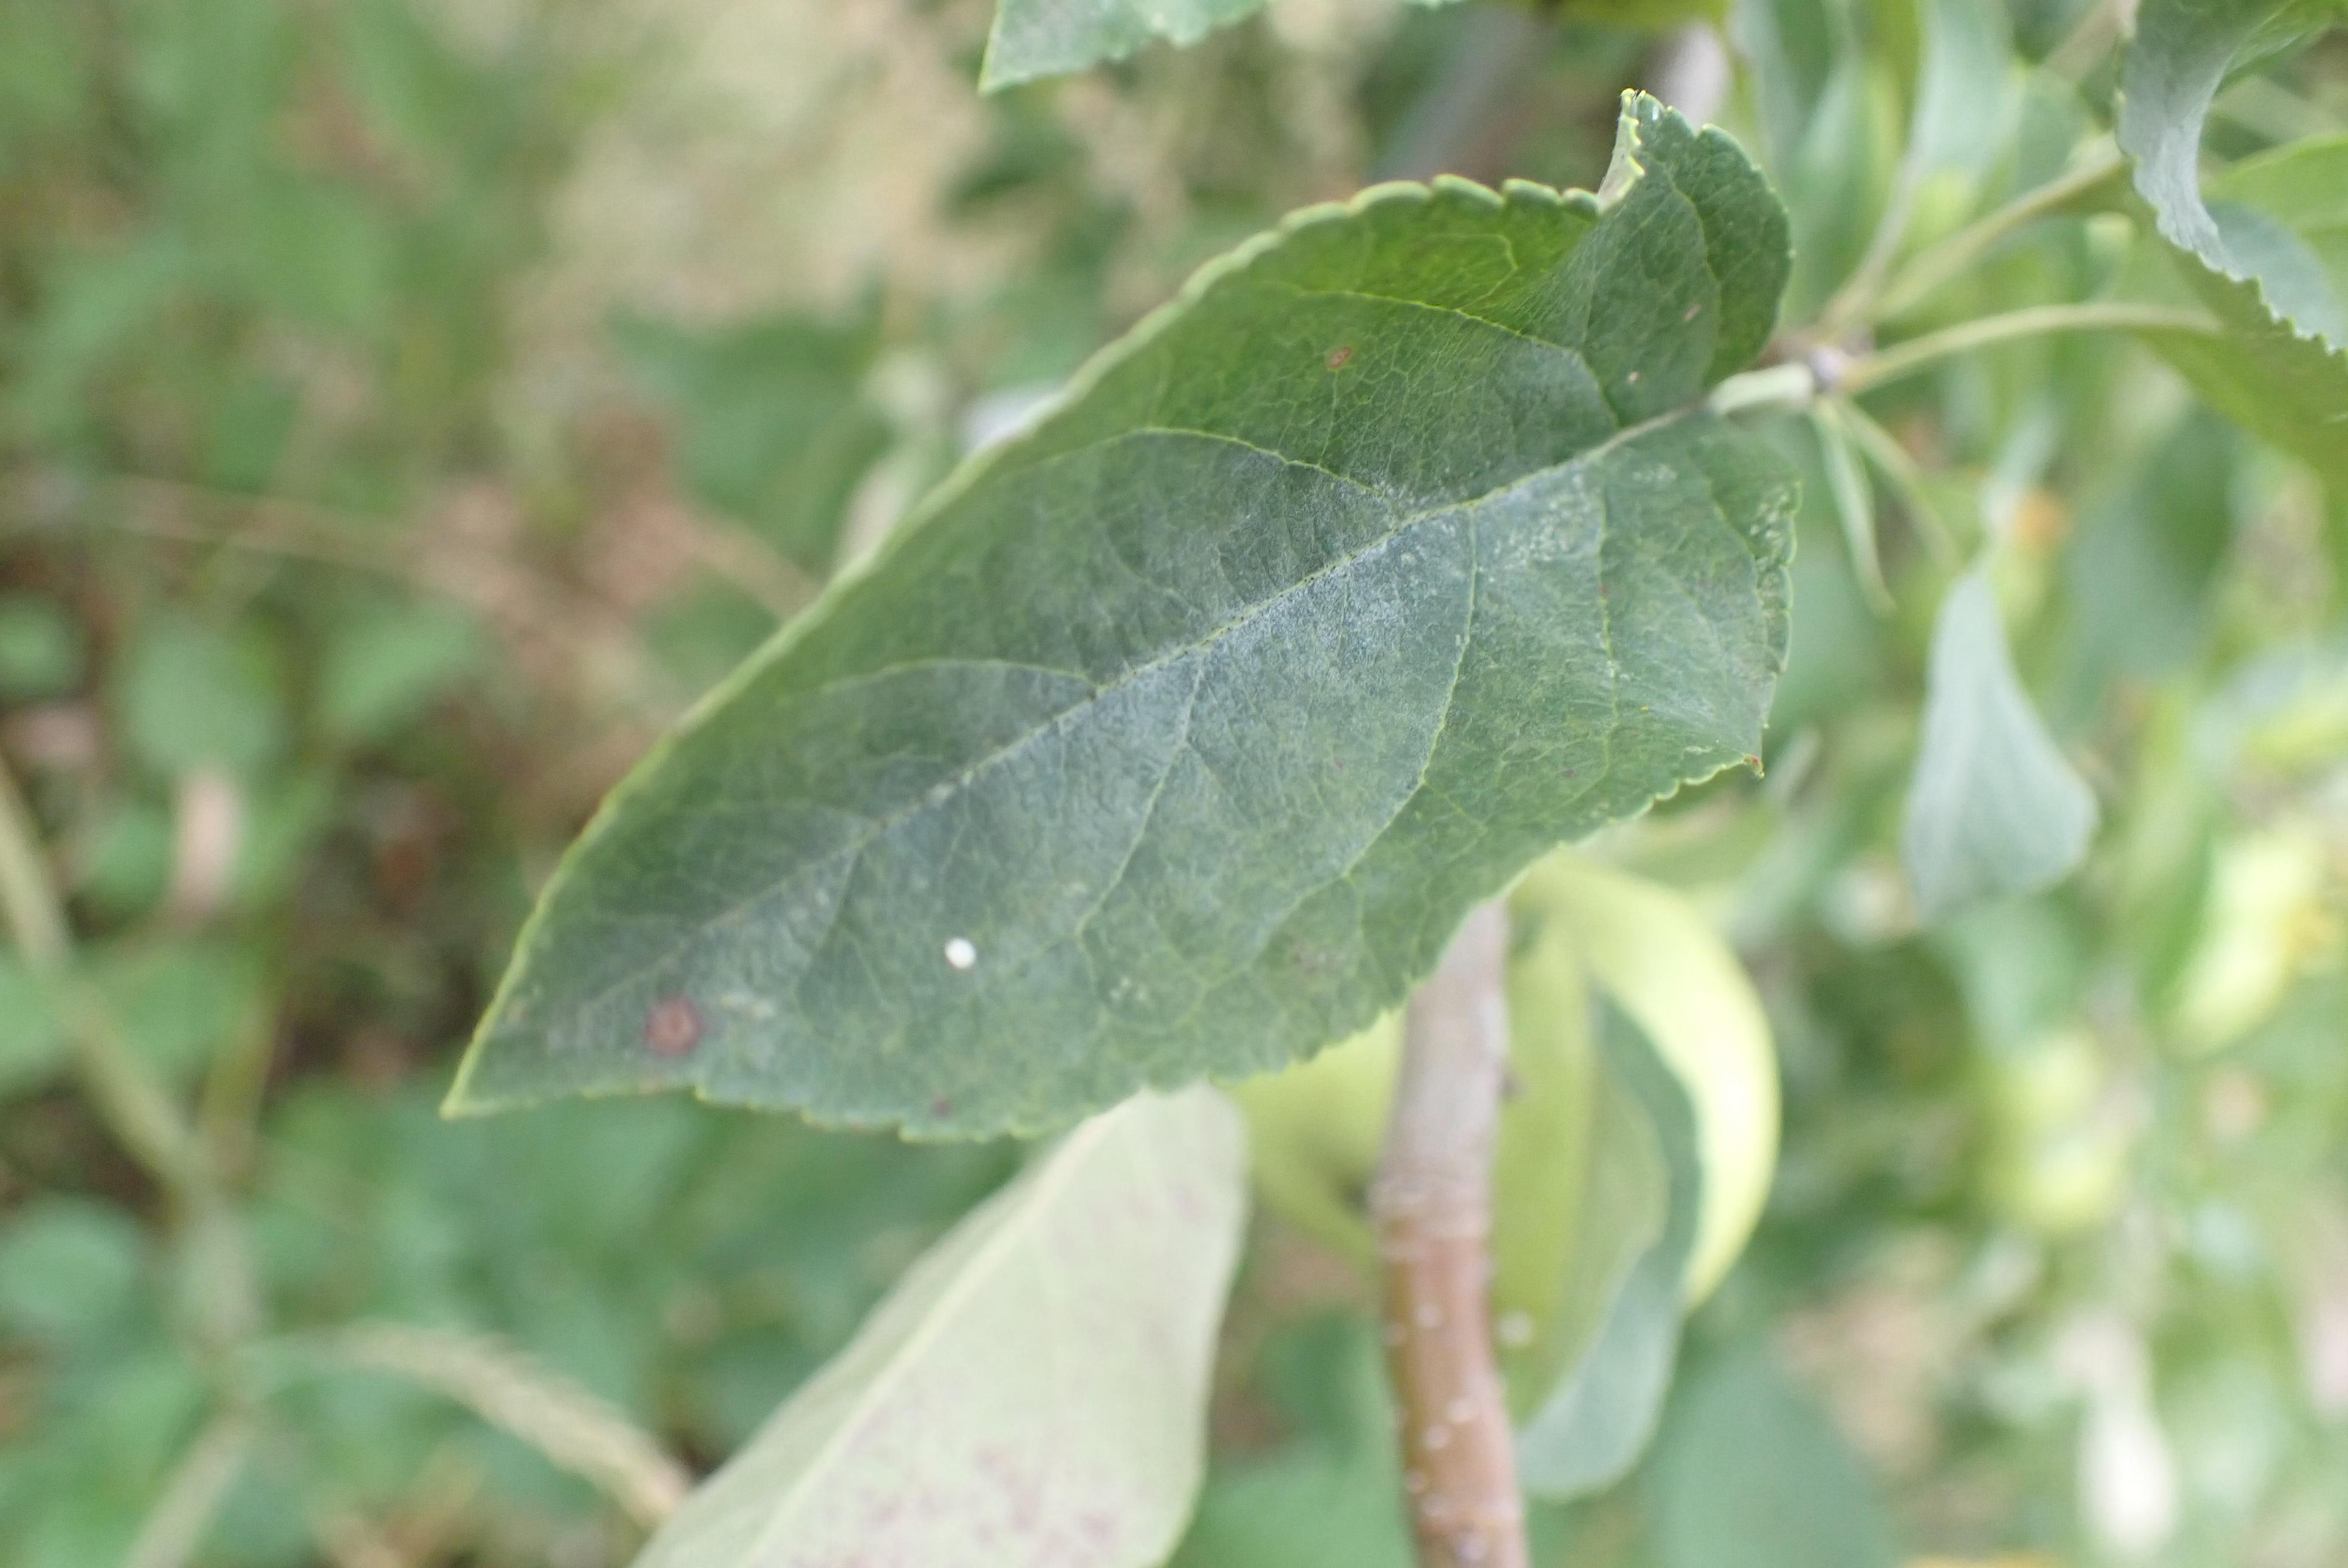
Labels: scab, frog_eye_leaf_spot, complex